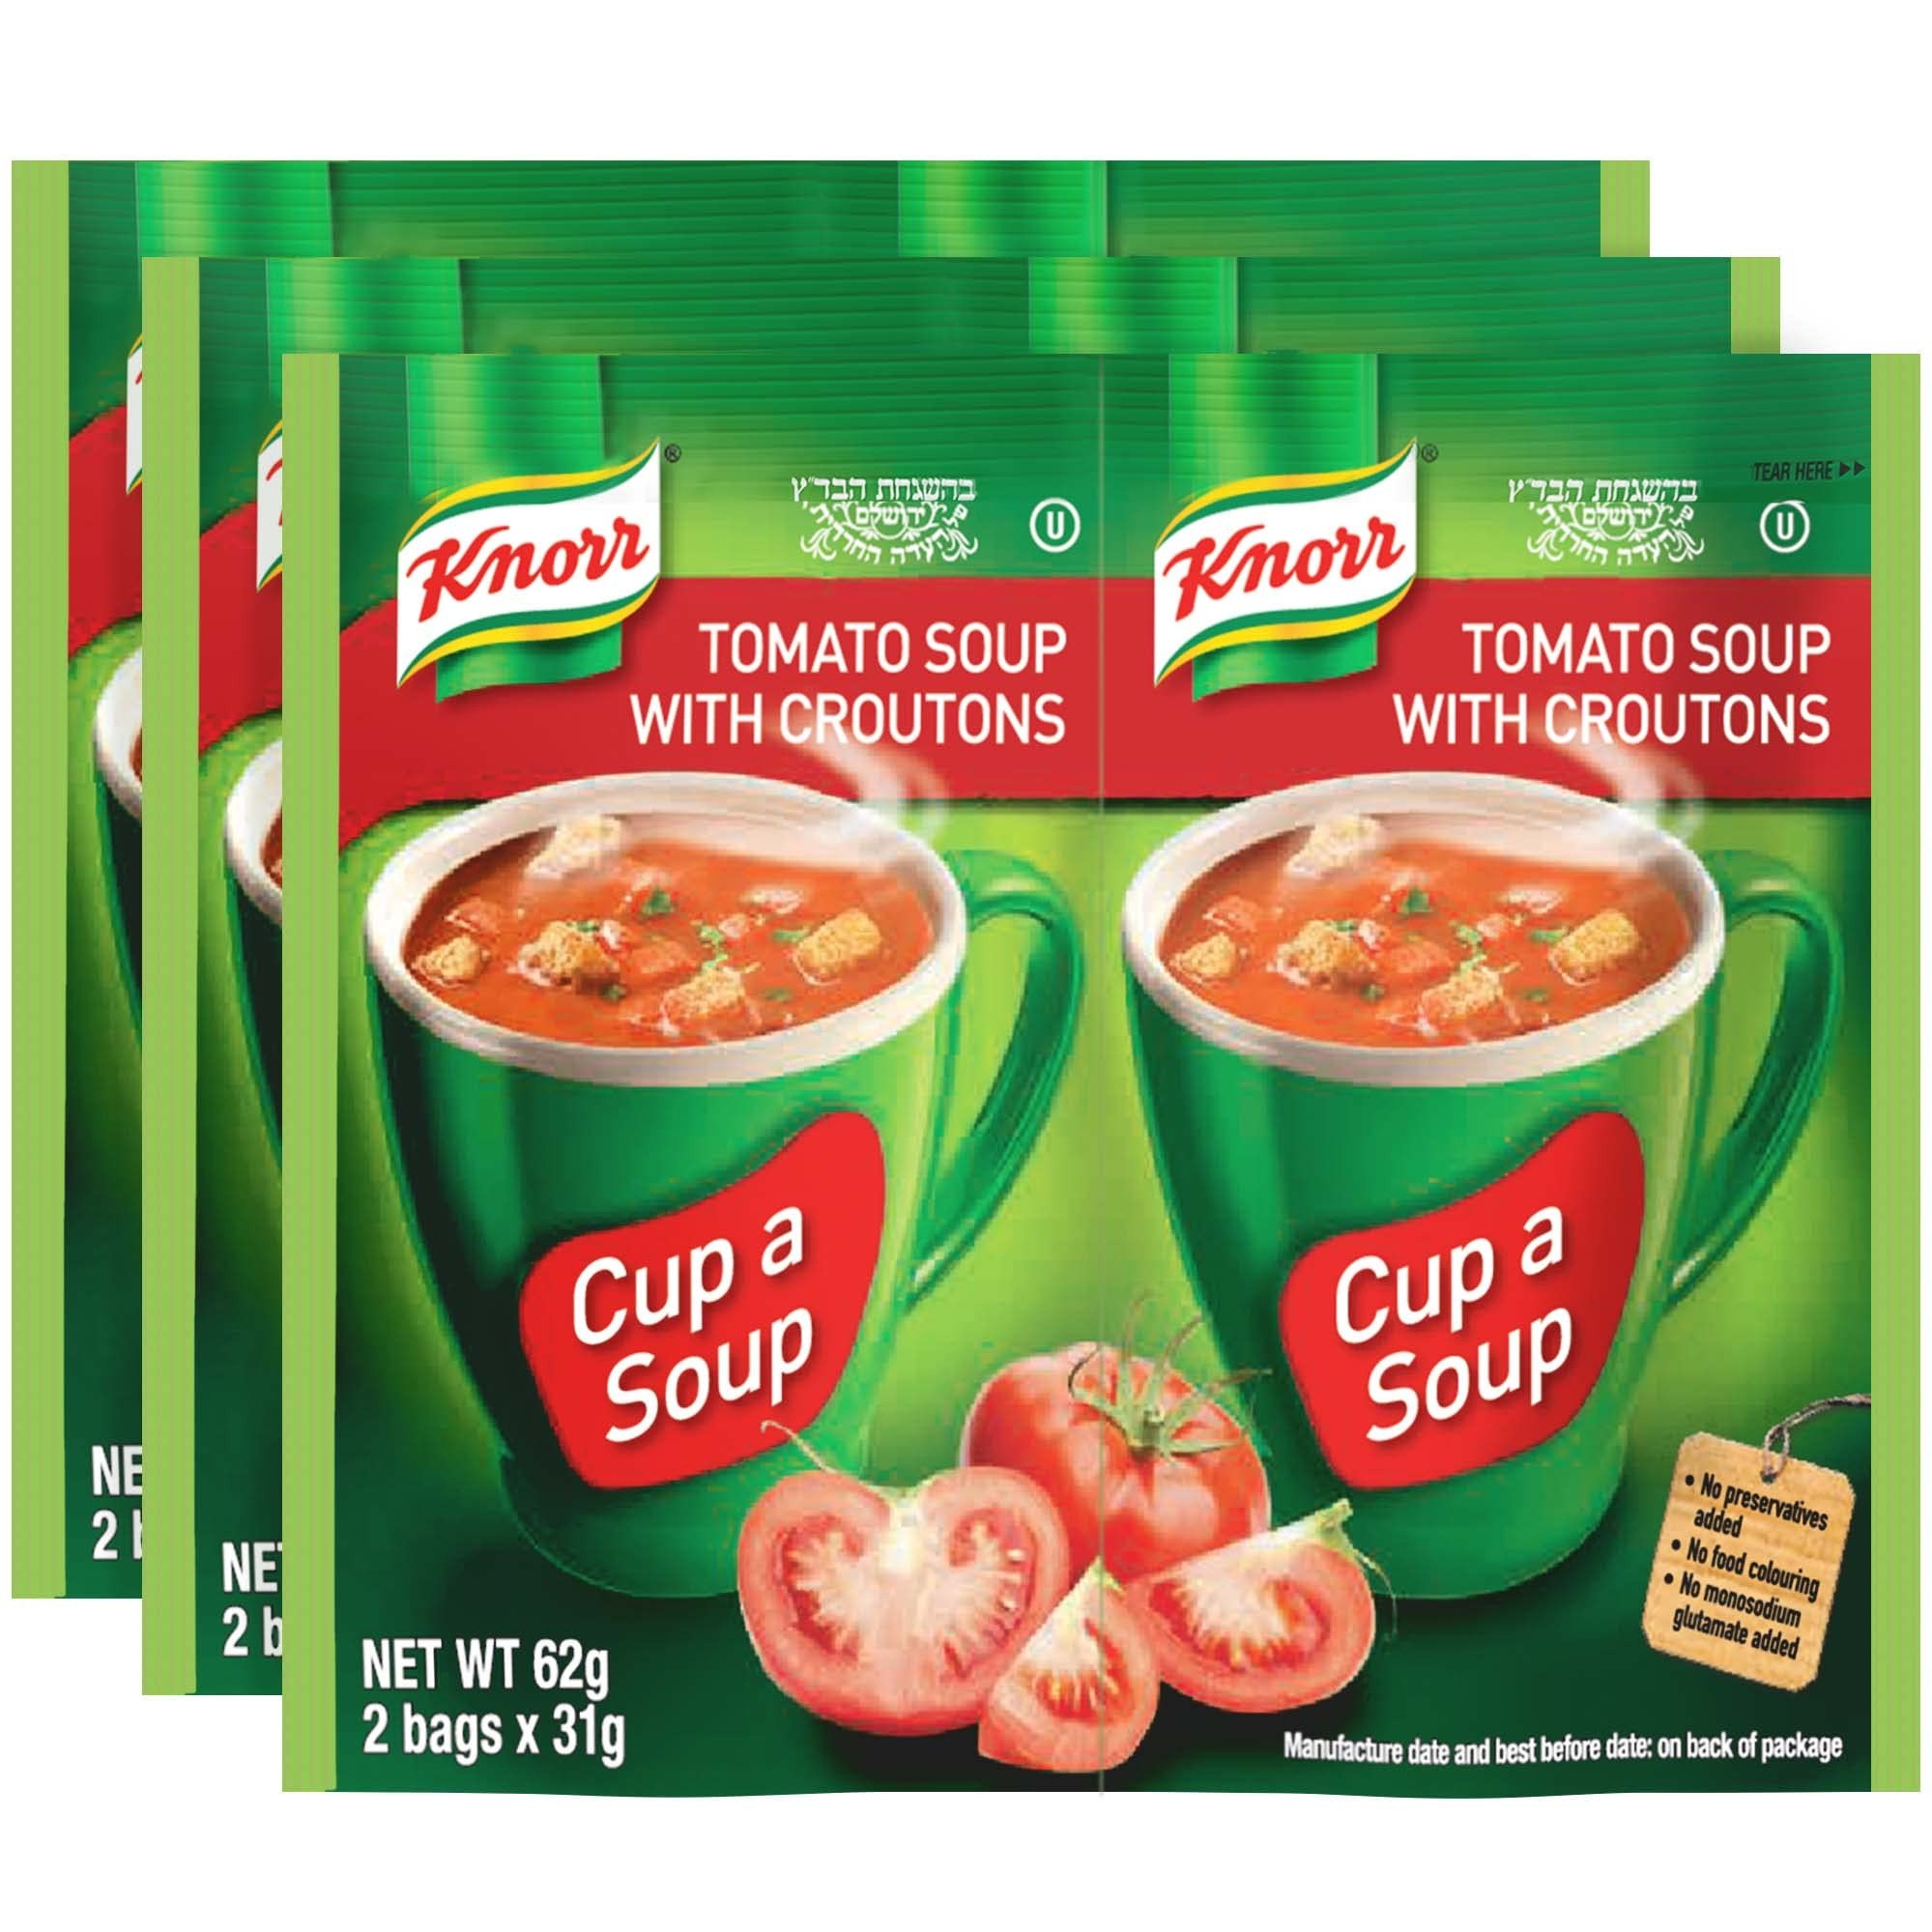
Item Name: Knorr Tomato Soup Mix with Croutons 1.52oz (3x2 Packs for 6 Pouches Total)| Delicious, Warm, and Ready in Minutes!
Value: 9.12
Unit: Ounce

Price: 9.79